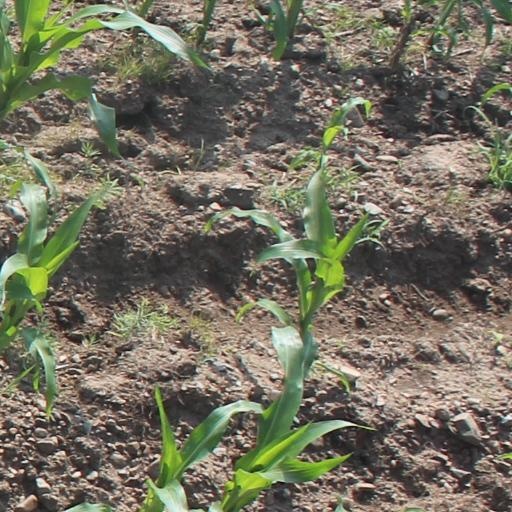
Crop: maize; corn